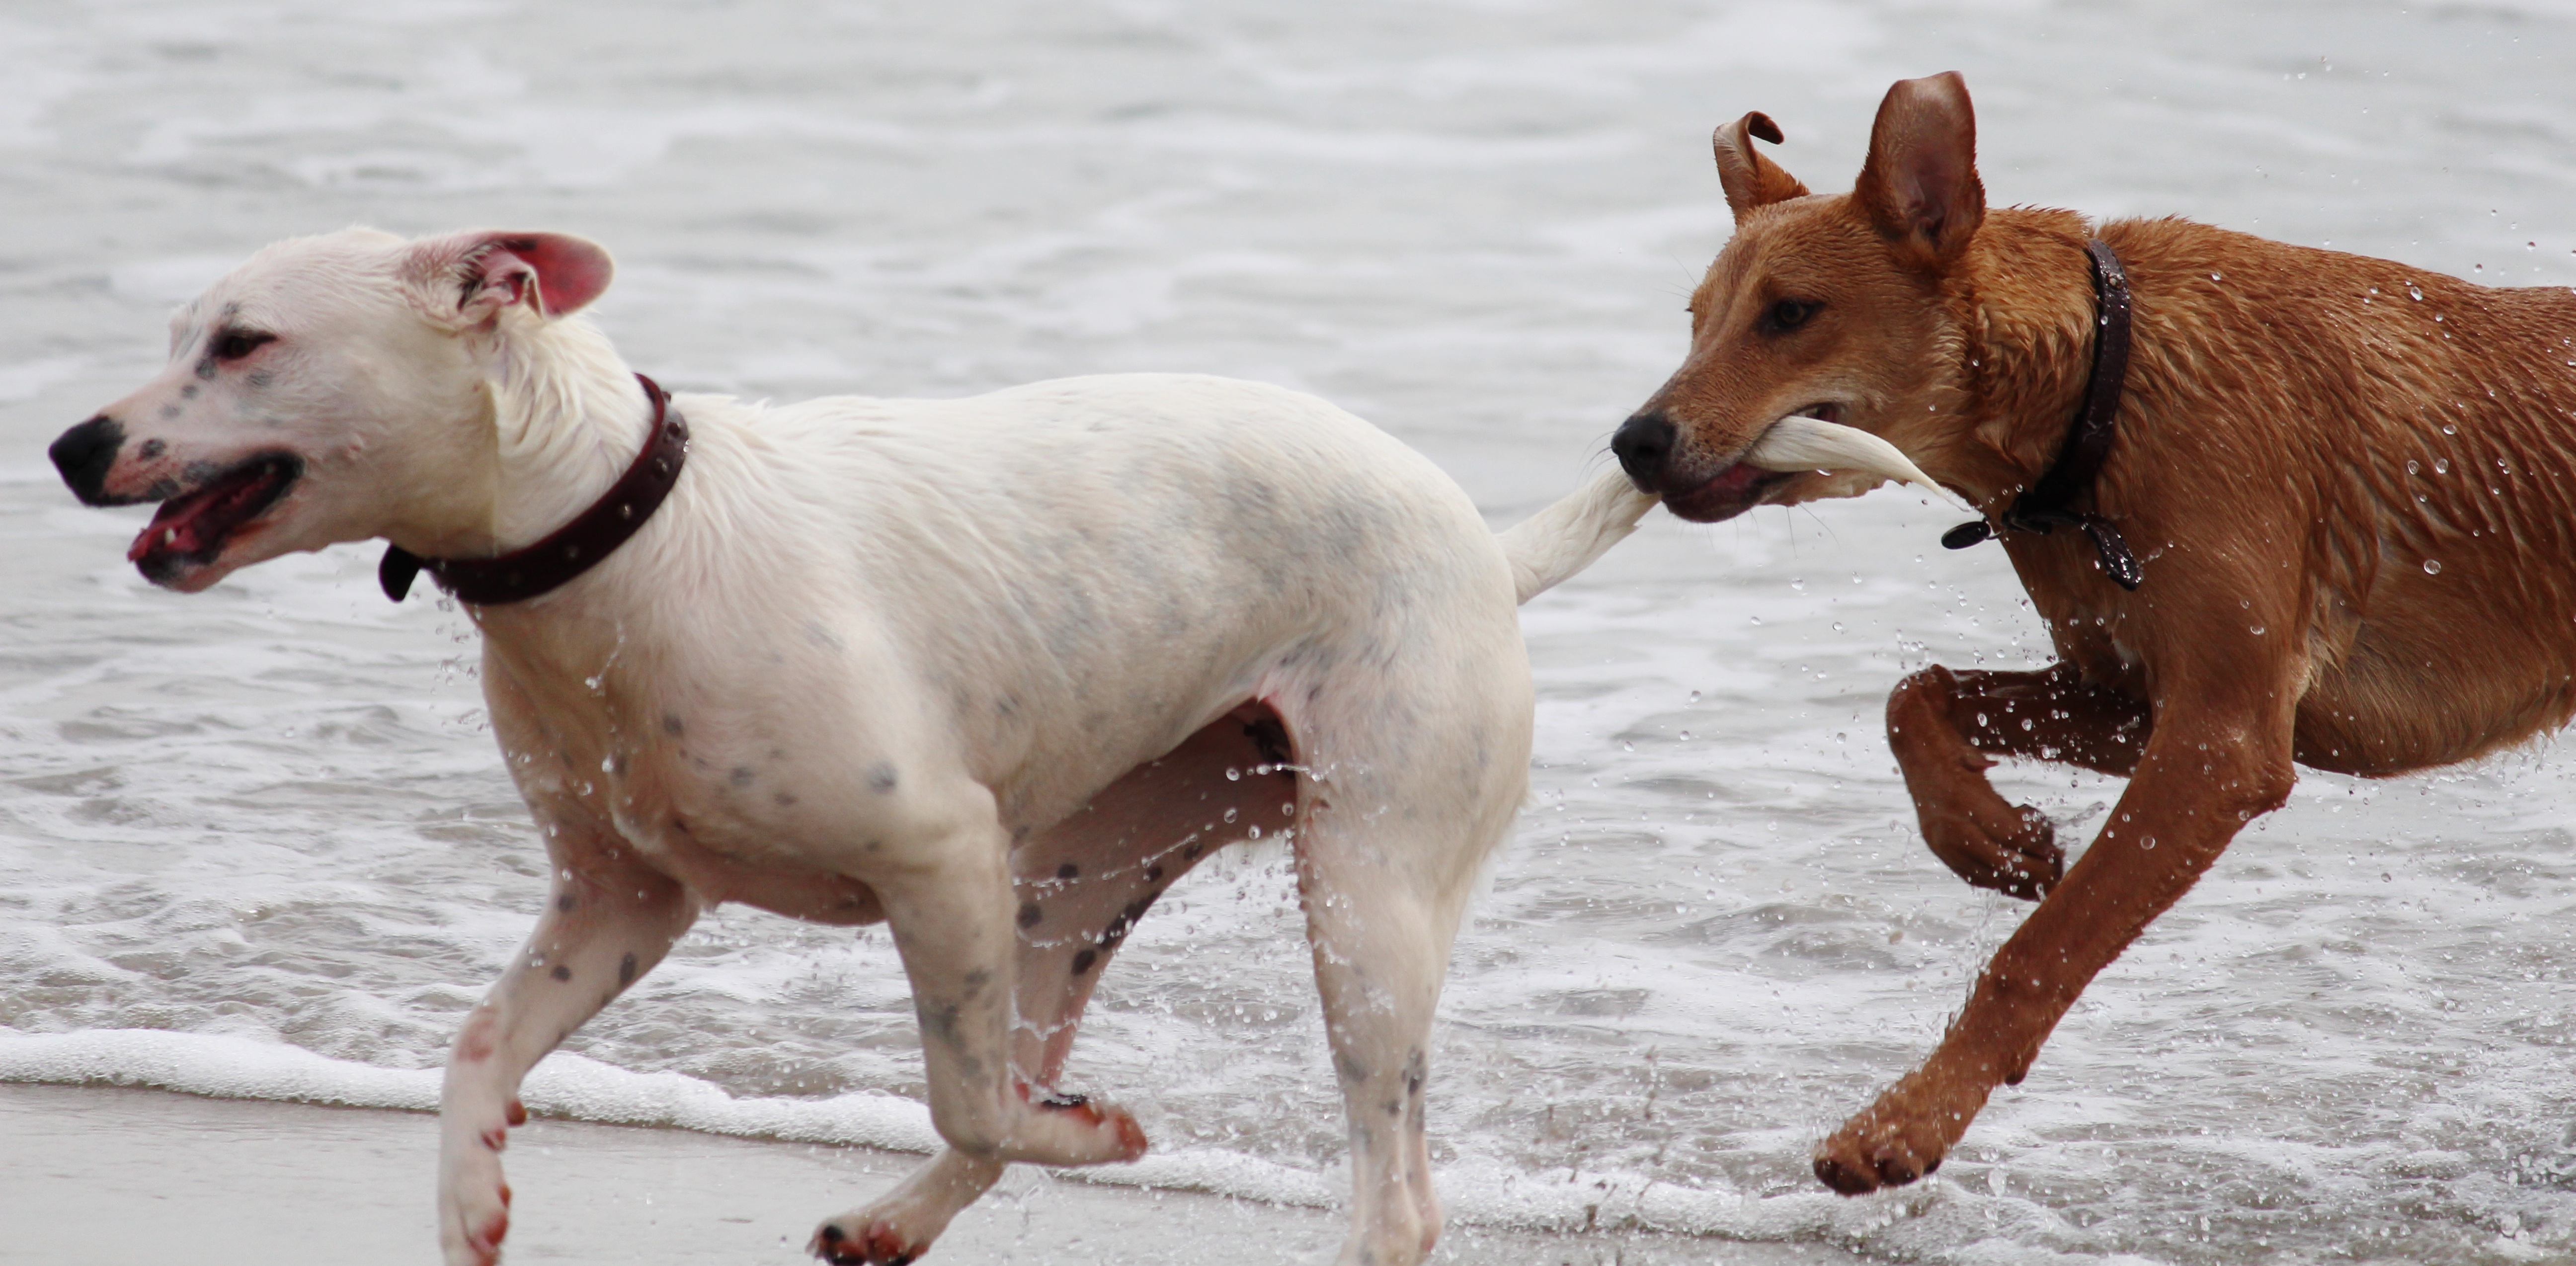
beach, sea, water, sand, ocean, dog, mammal, seashore, dogs, animals, vertebrate, dog breed, terrier, street dog, dog like mammal